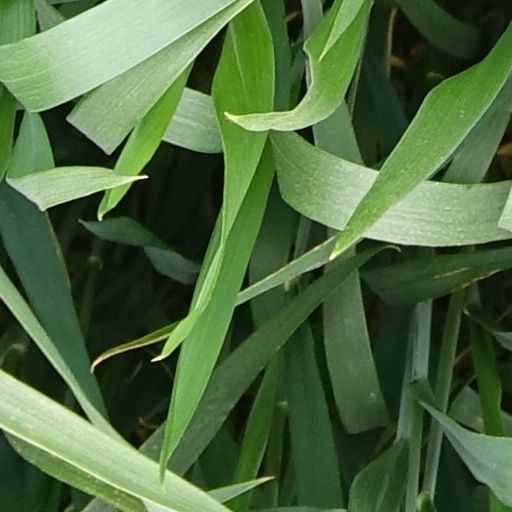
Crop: wheat